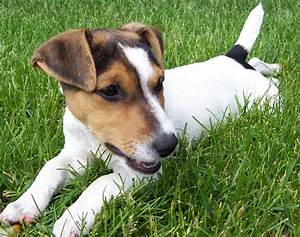
Label: dog